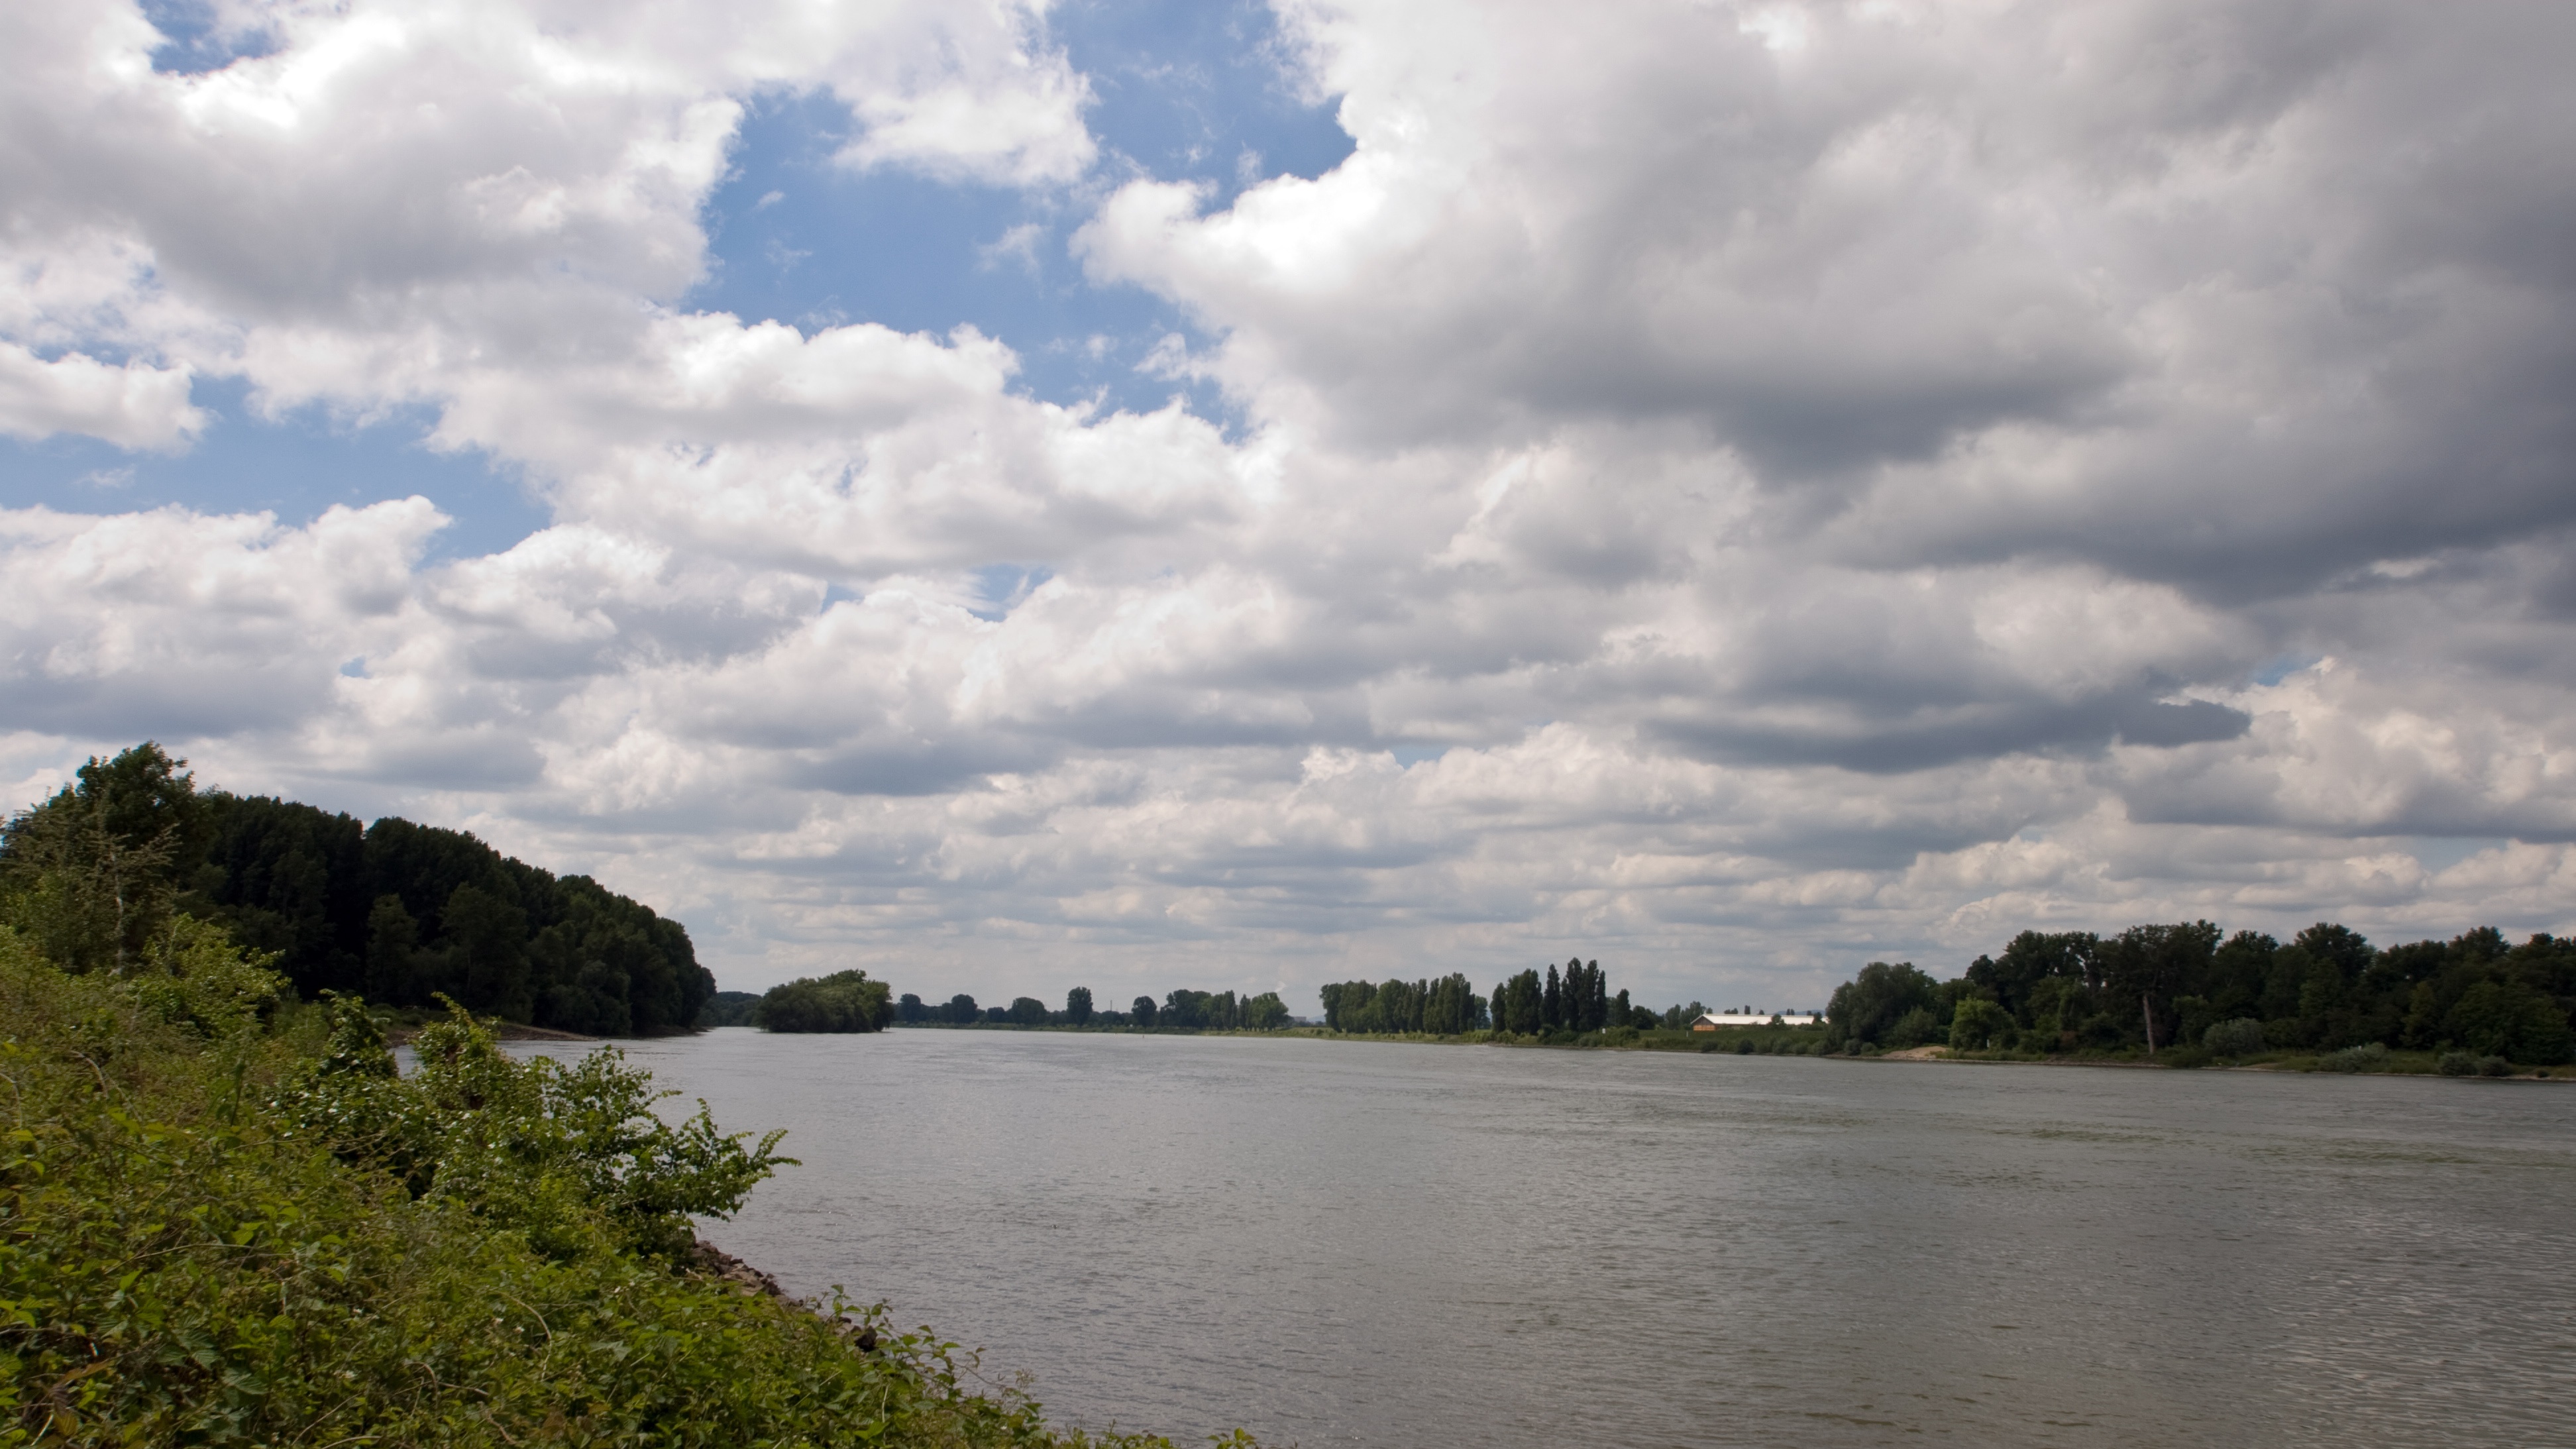
landscape, sea, water, nature, horizon, cloud, sky, shore, lake, river, reflection, reservoir, waterway, body of water, bank, wetland, loch, rhine, river landscape, meteorological phenomenon, geographical feature